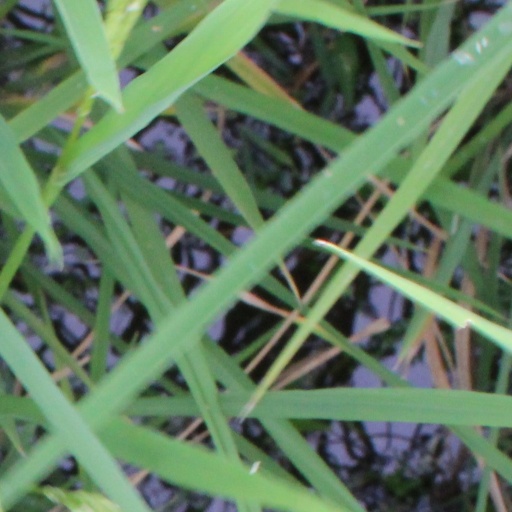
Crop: rice